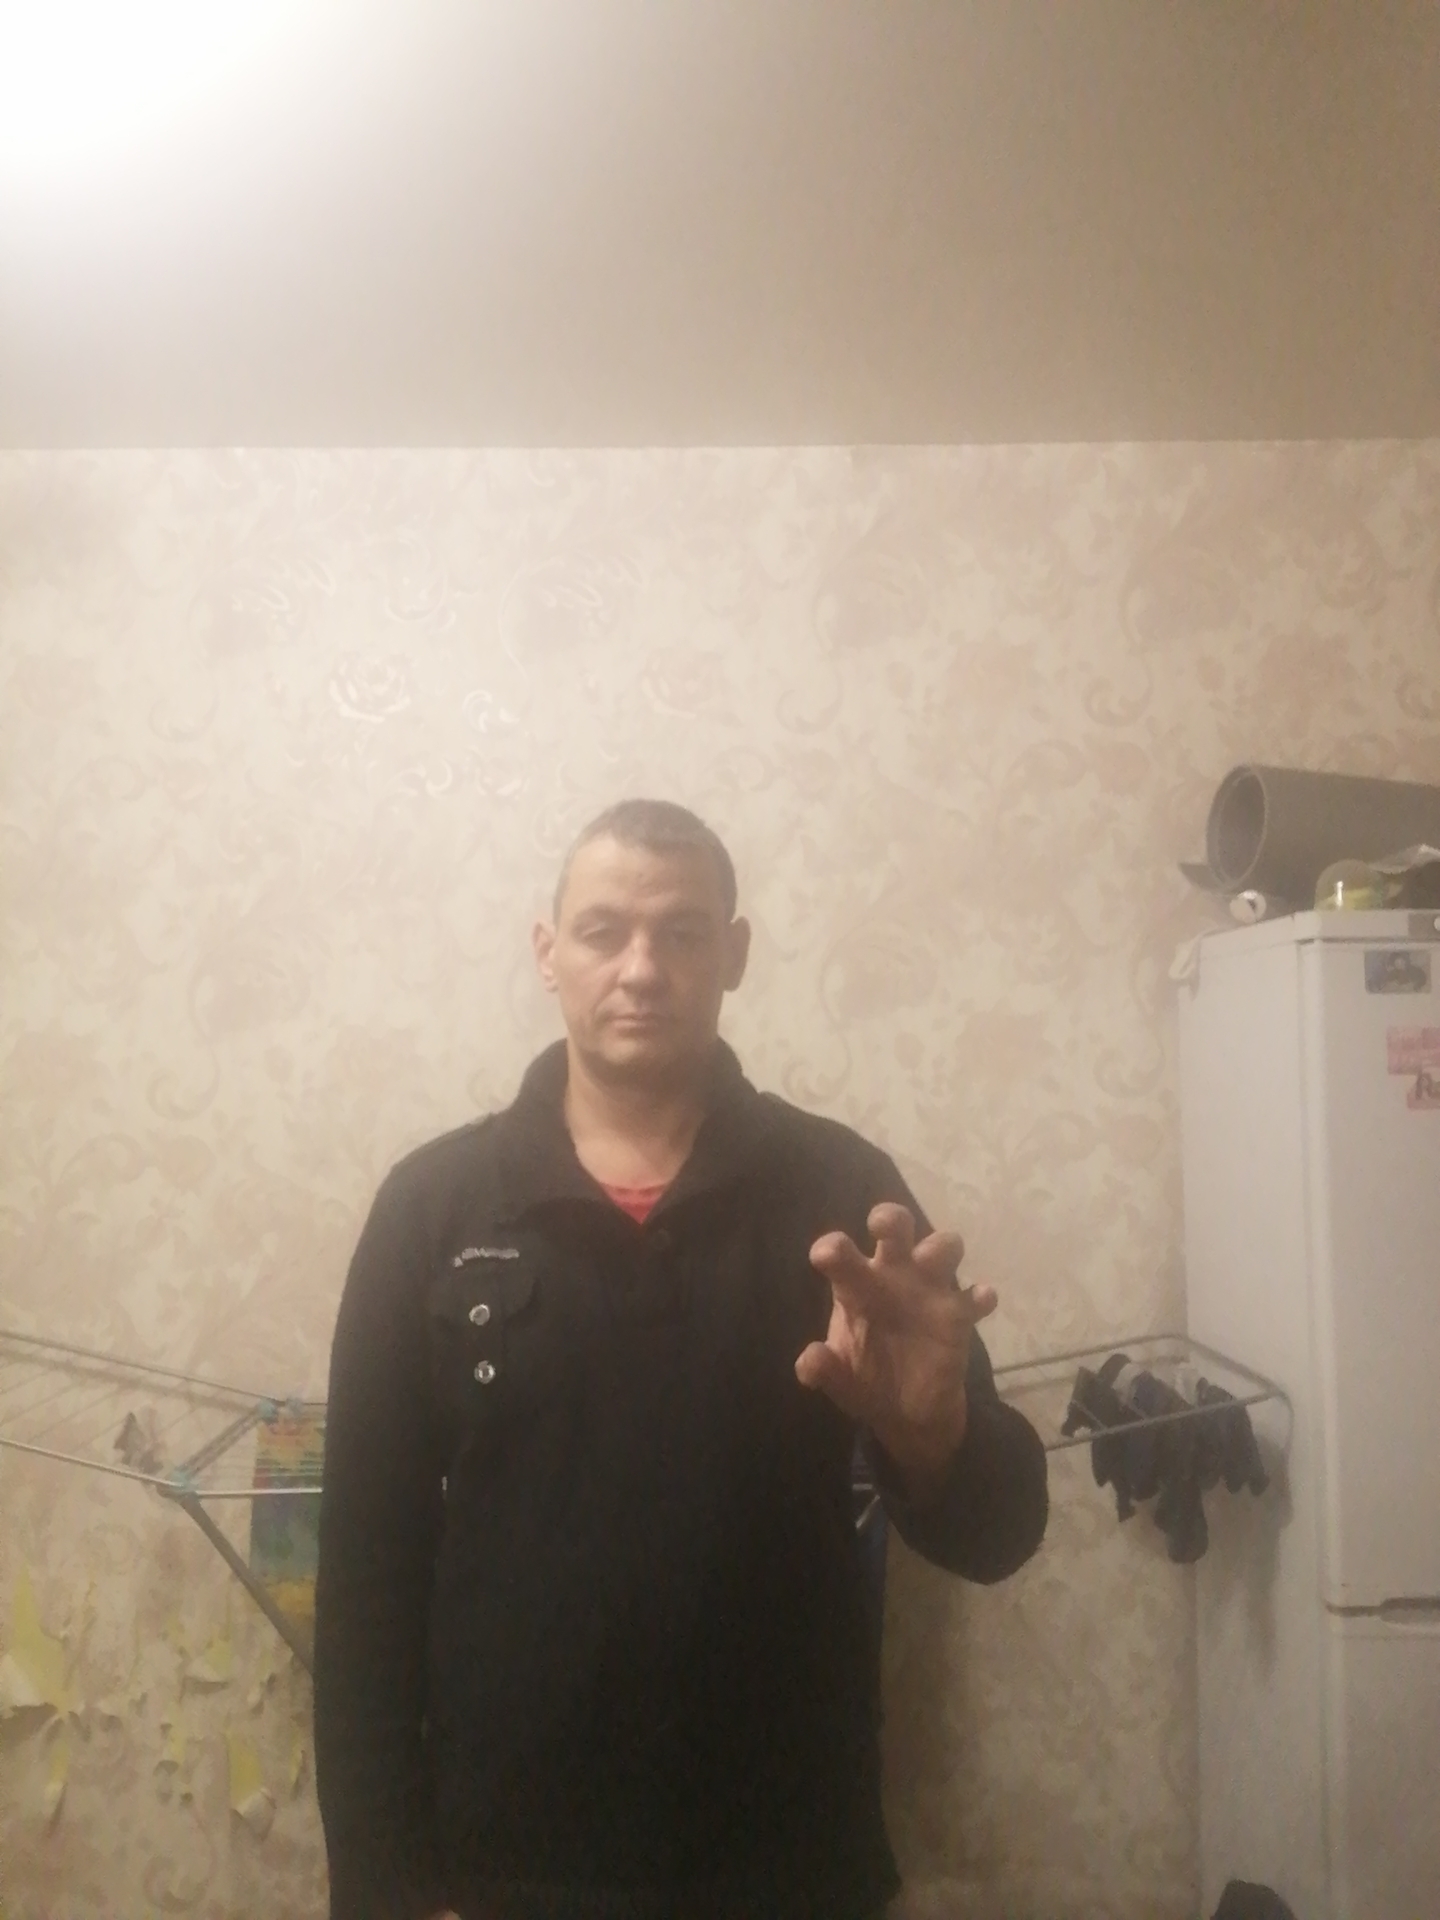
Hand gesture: grabbing